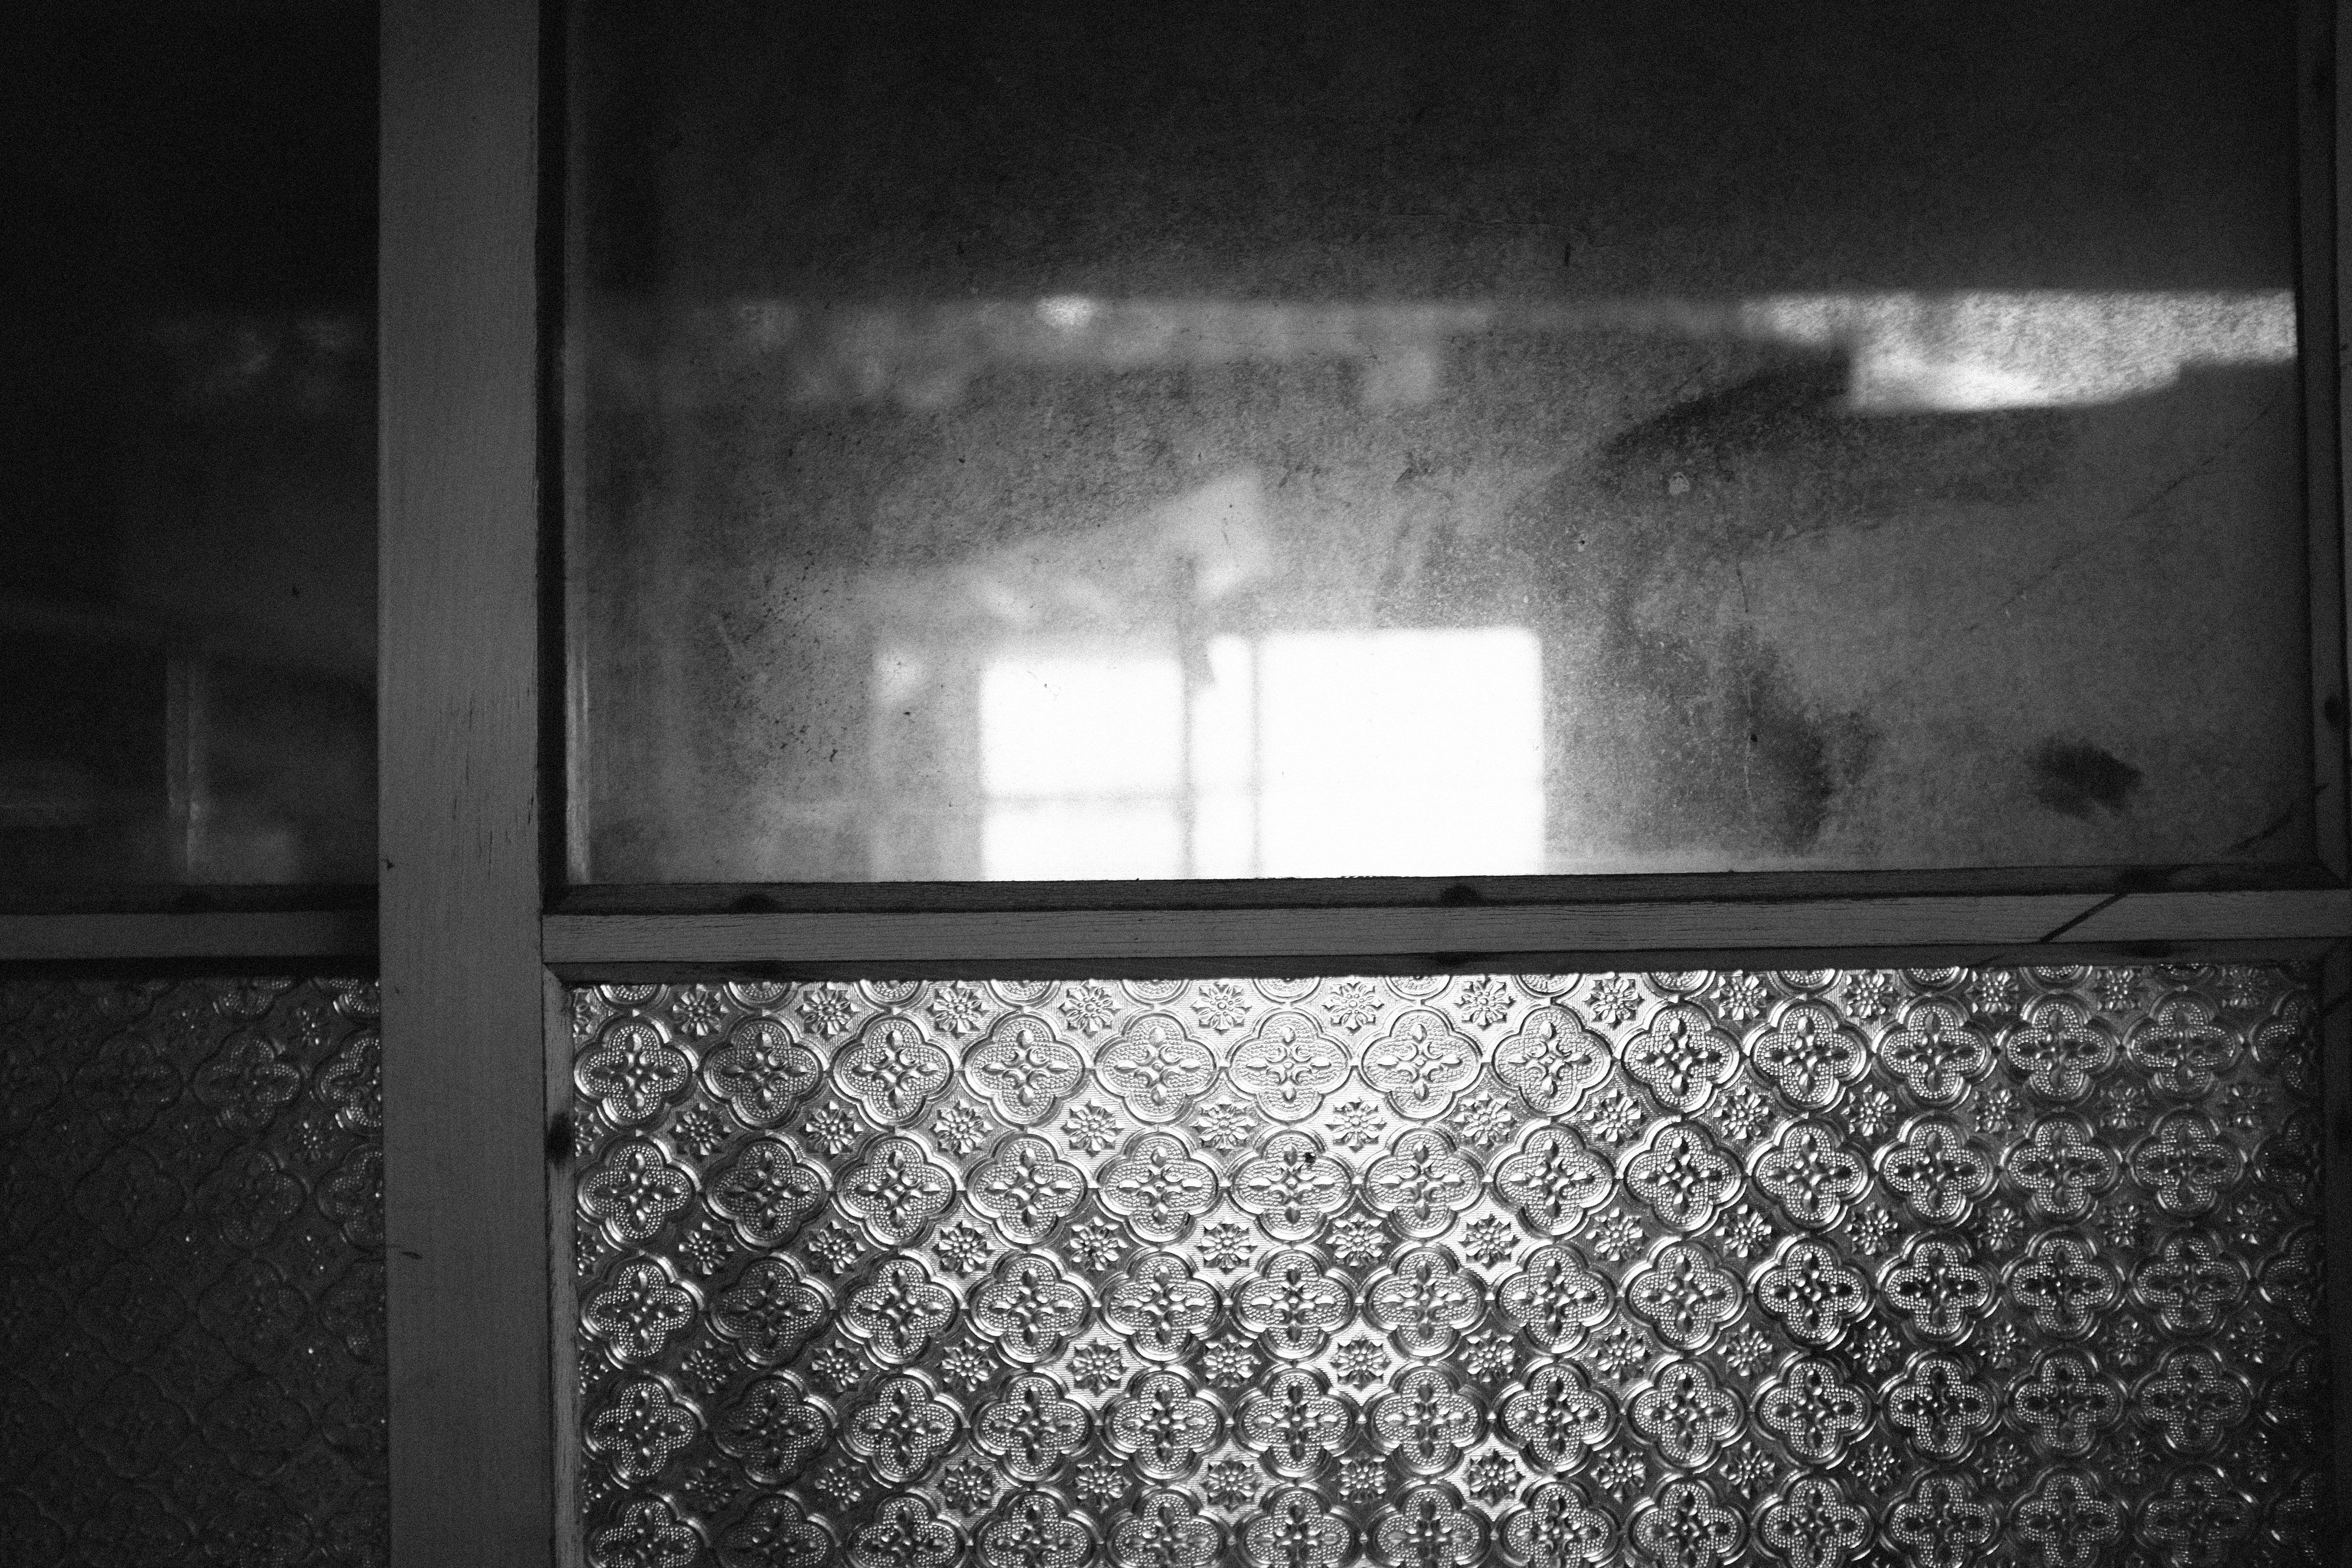
light, black and white, white, photography, window, shadow, darkness, black, monochrome, lighting, shape, monochrome photography, film noir